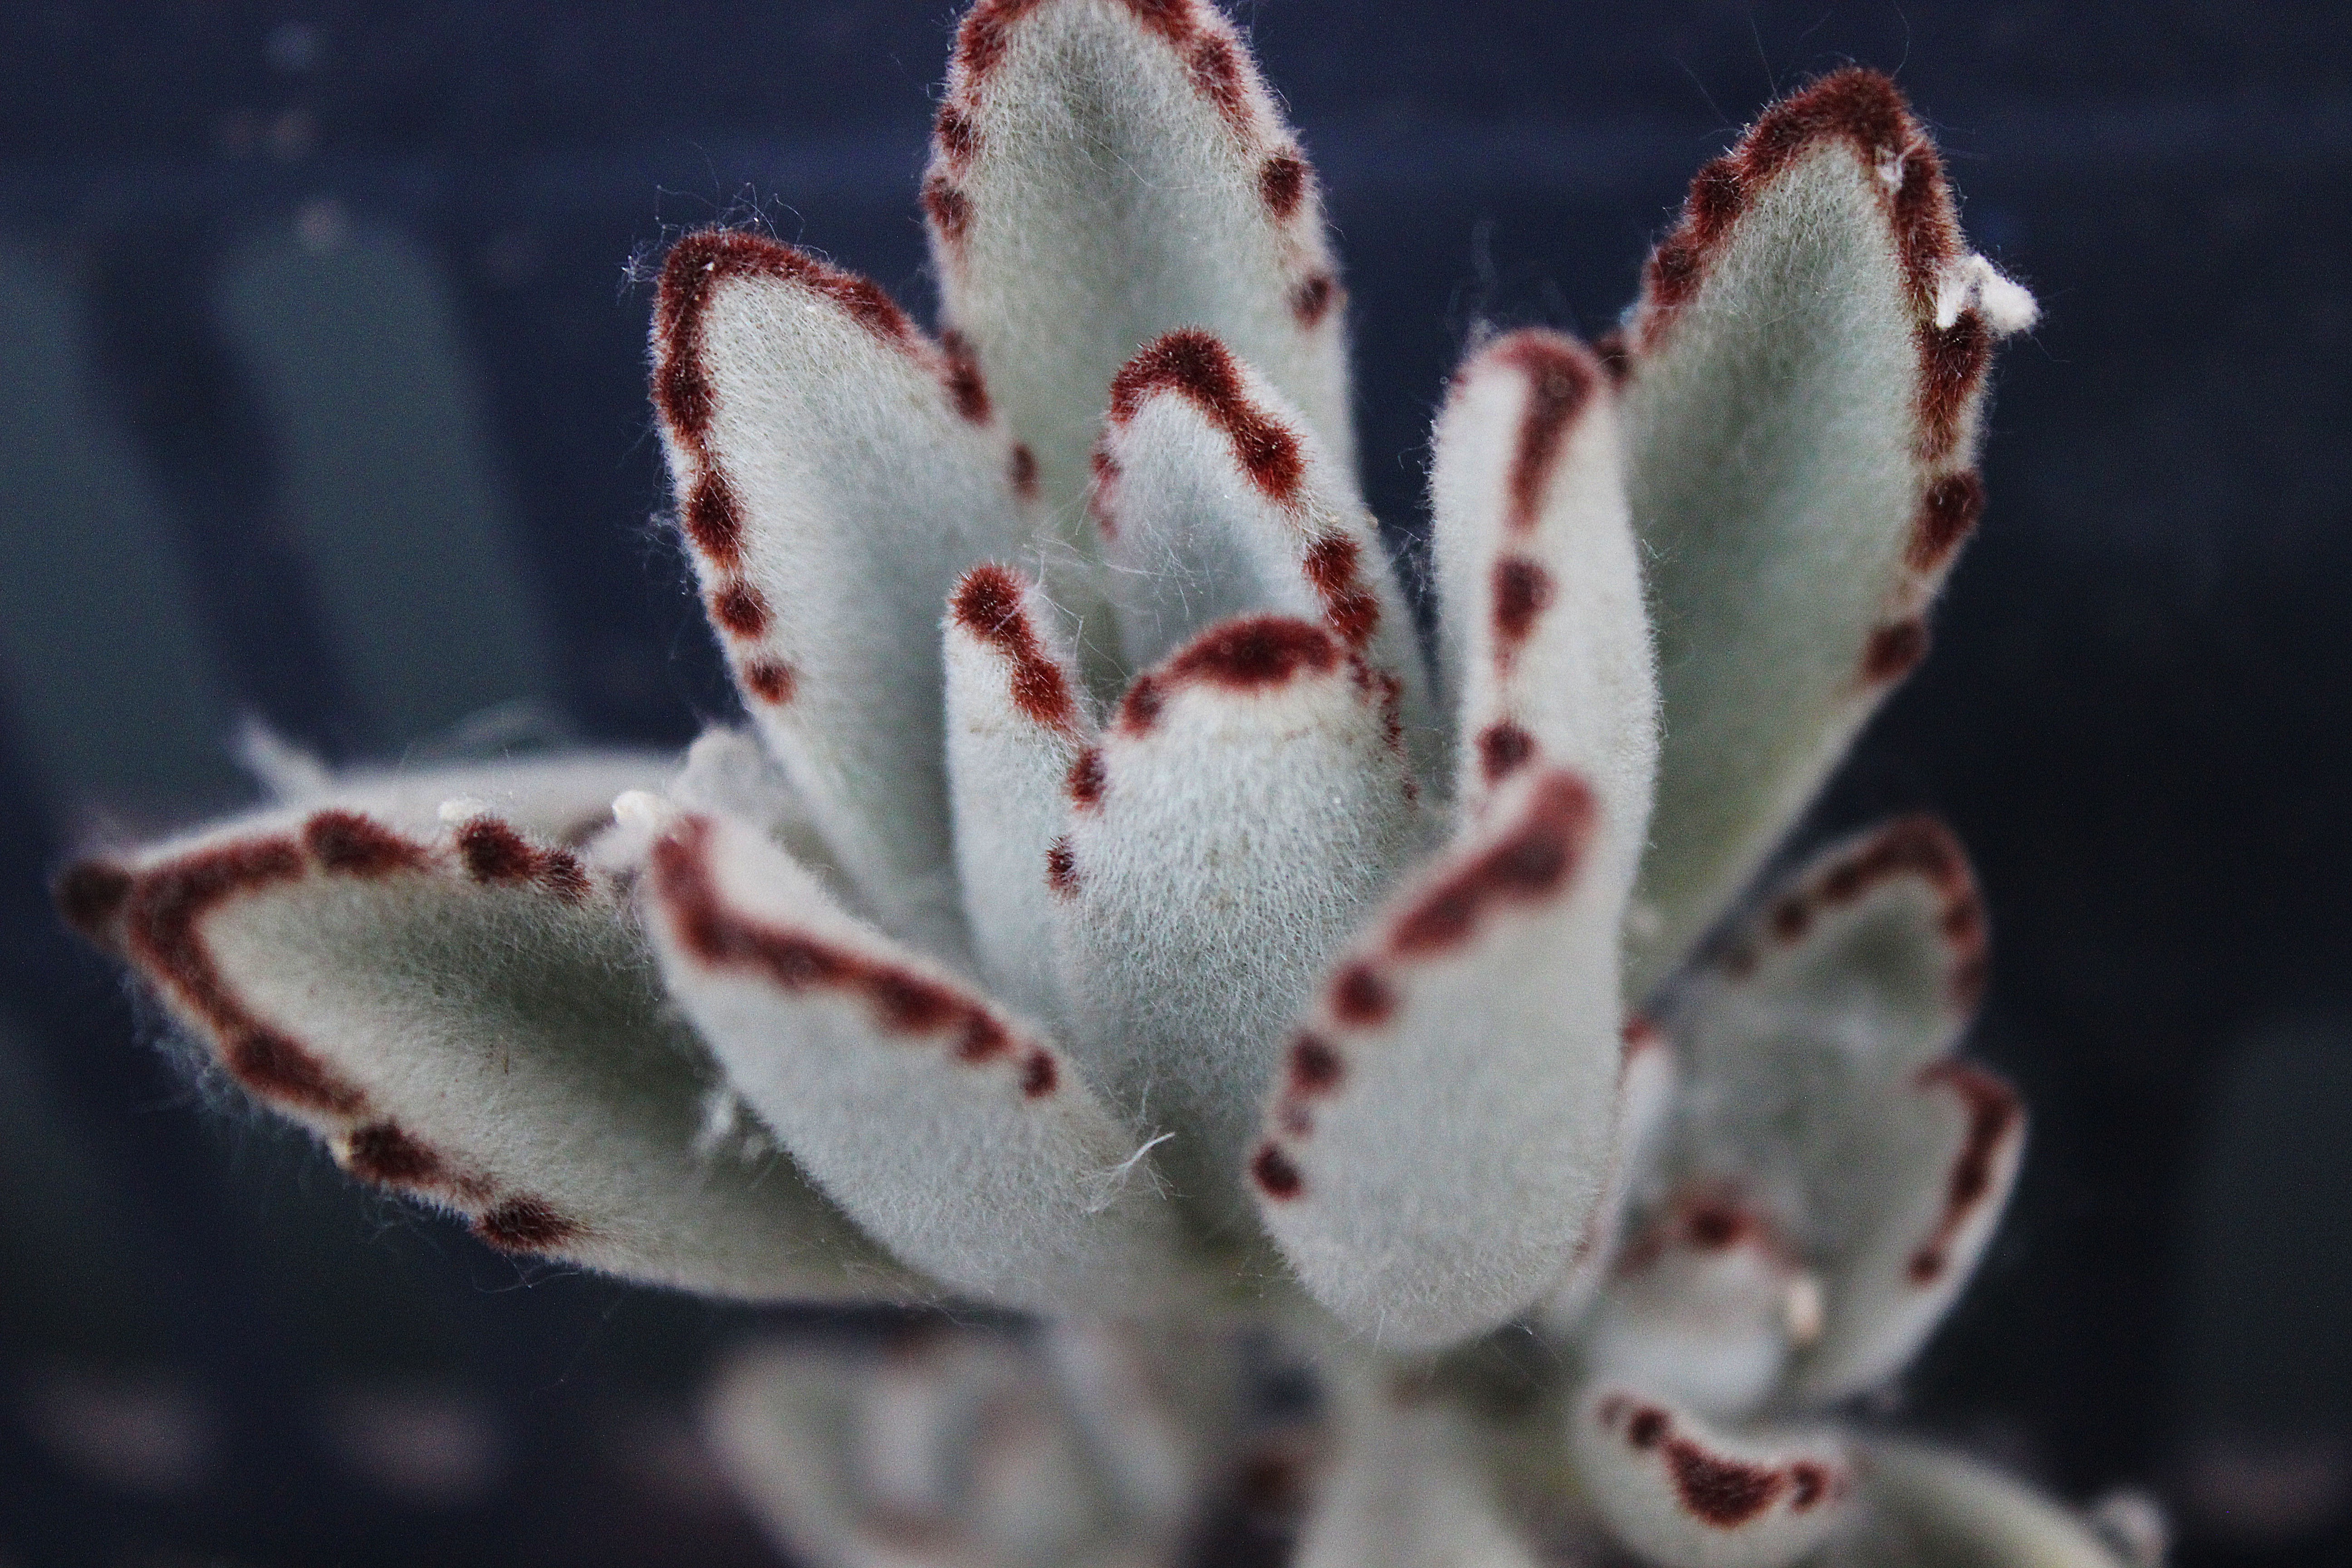
branch, blossom, snow, plant, photography, leaf, flower, petal, frost, botany, flora, close up, freezing, macro photography, flowering plant, the fleshy, succulent plants, plant stem, land plant, white grey